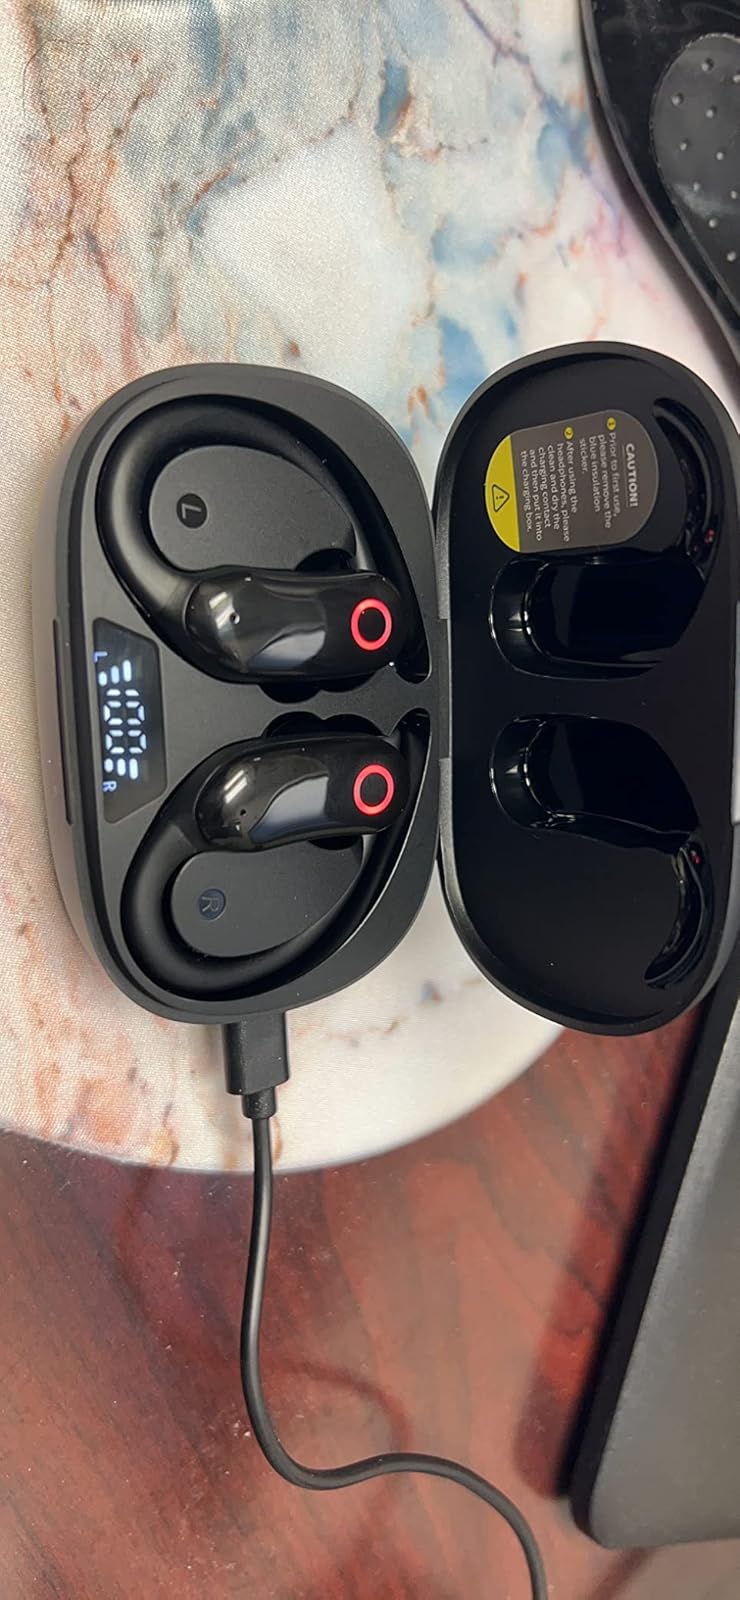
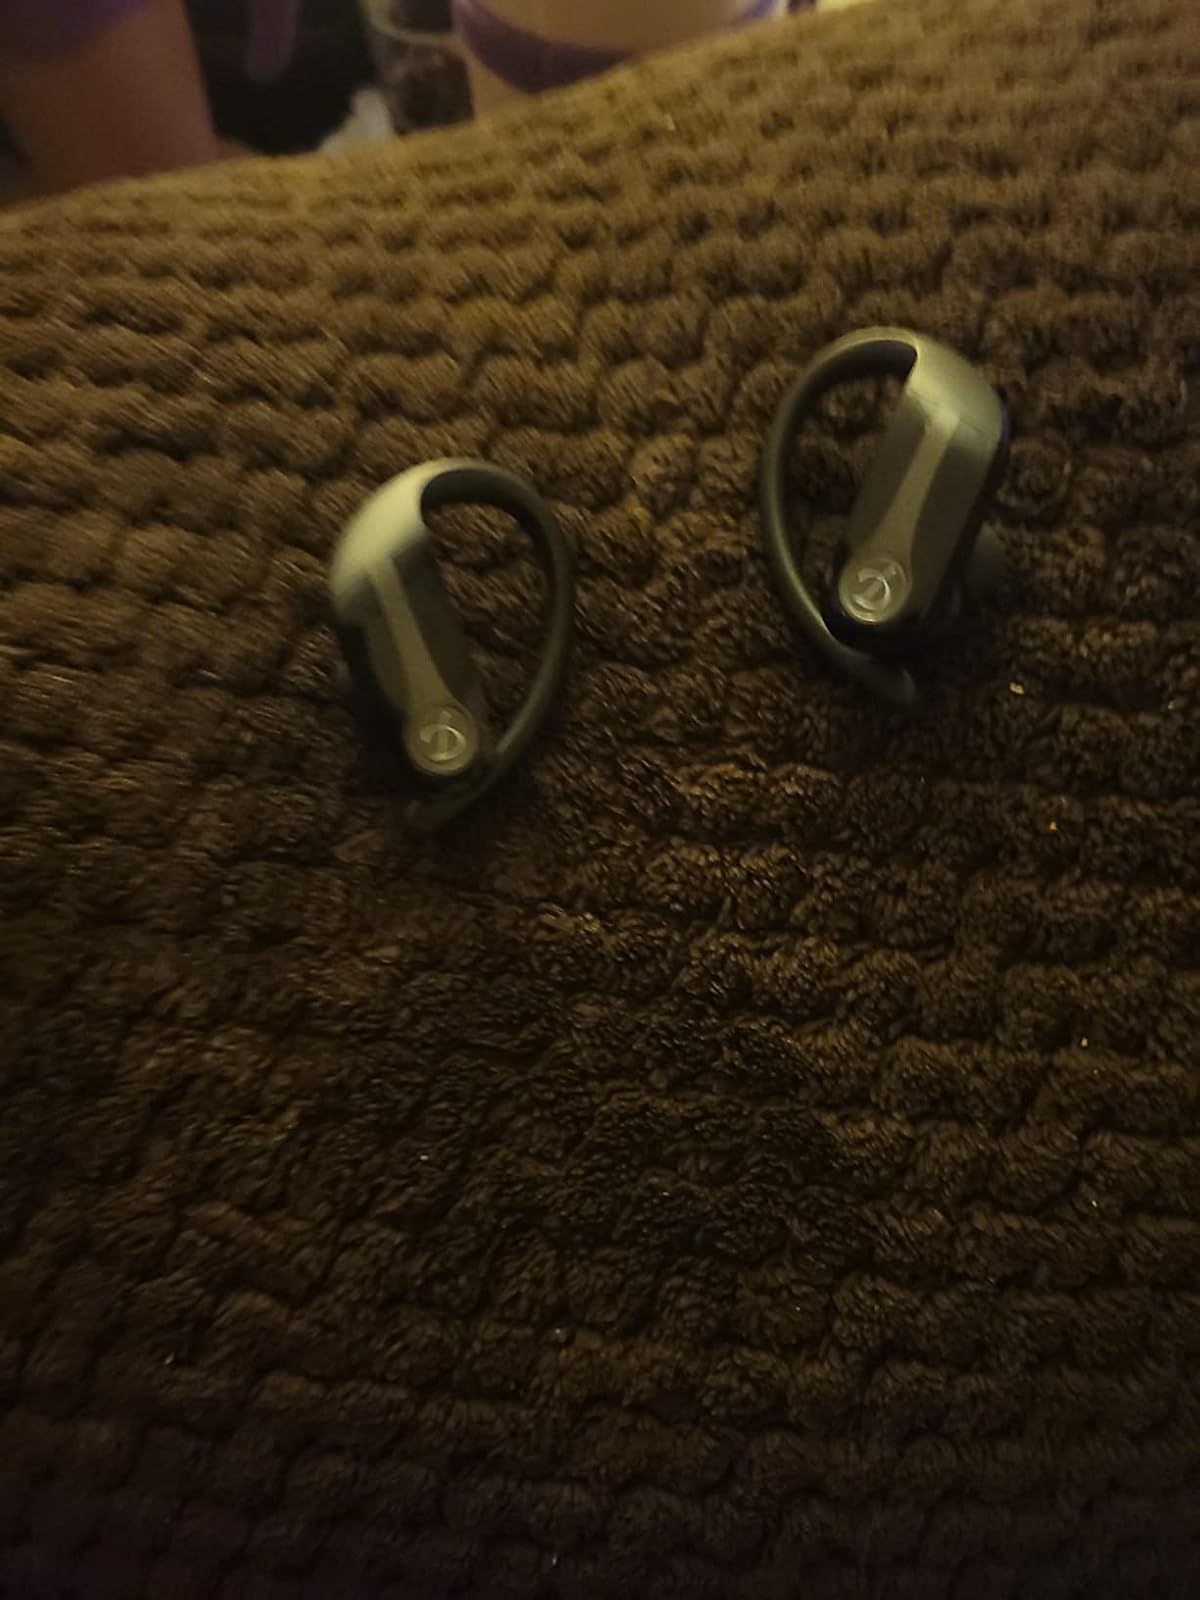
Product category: earbuds
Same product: no